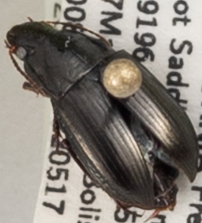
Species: Amara conflata
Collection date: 2022-05-17
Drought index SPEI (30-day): -0.286
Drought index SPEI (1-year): -1.69
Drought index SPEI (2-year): -2.09